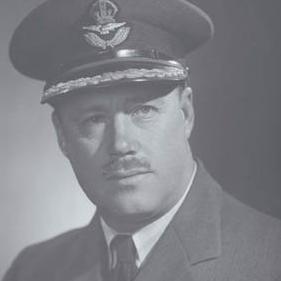
Age: 48